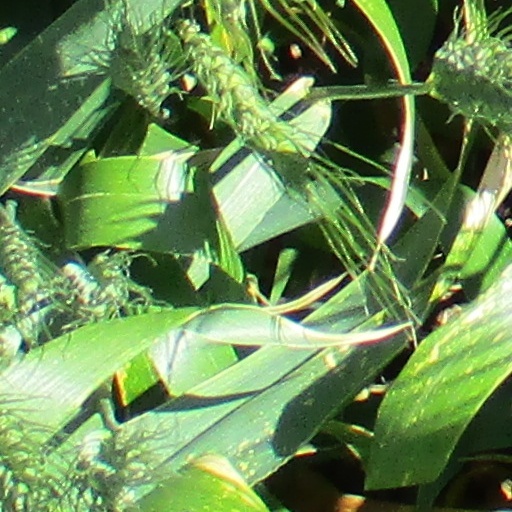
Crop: wheat